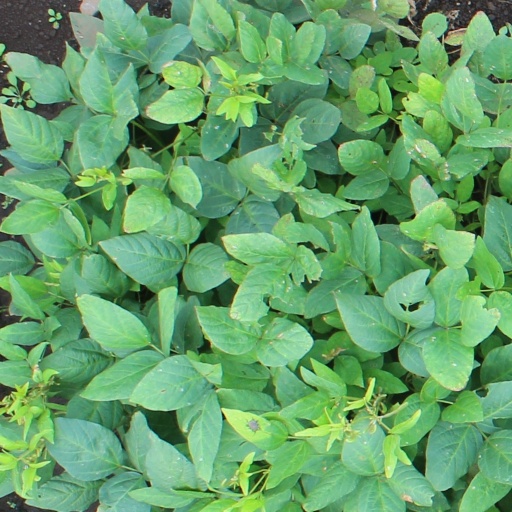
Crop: soybean